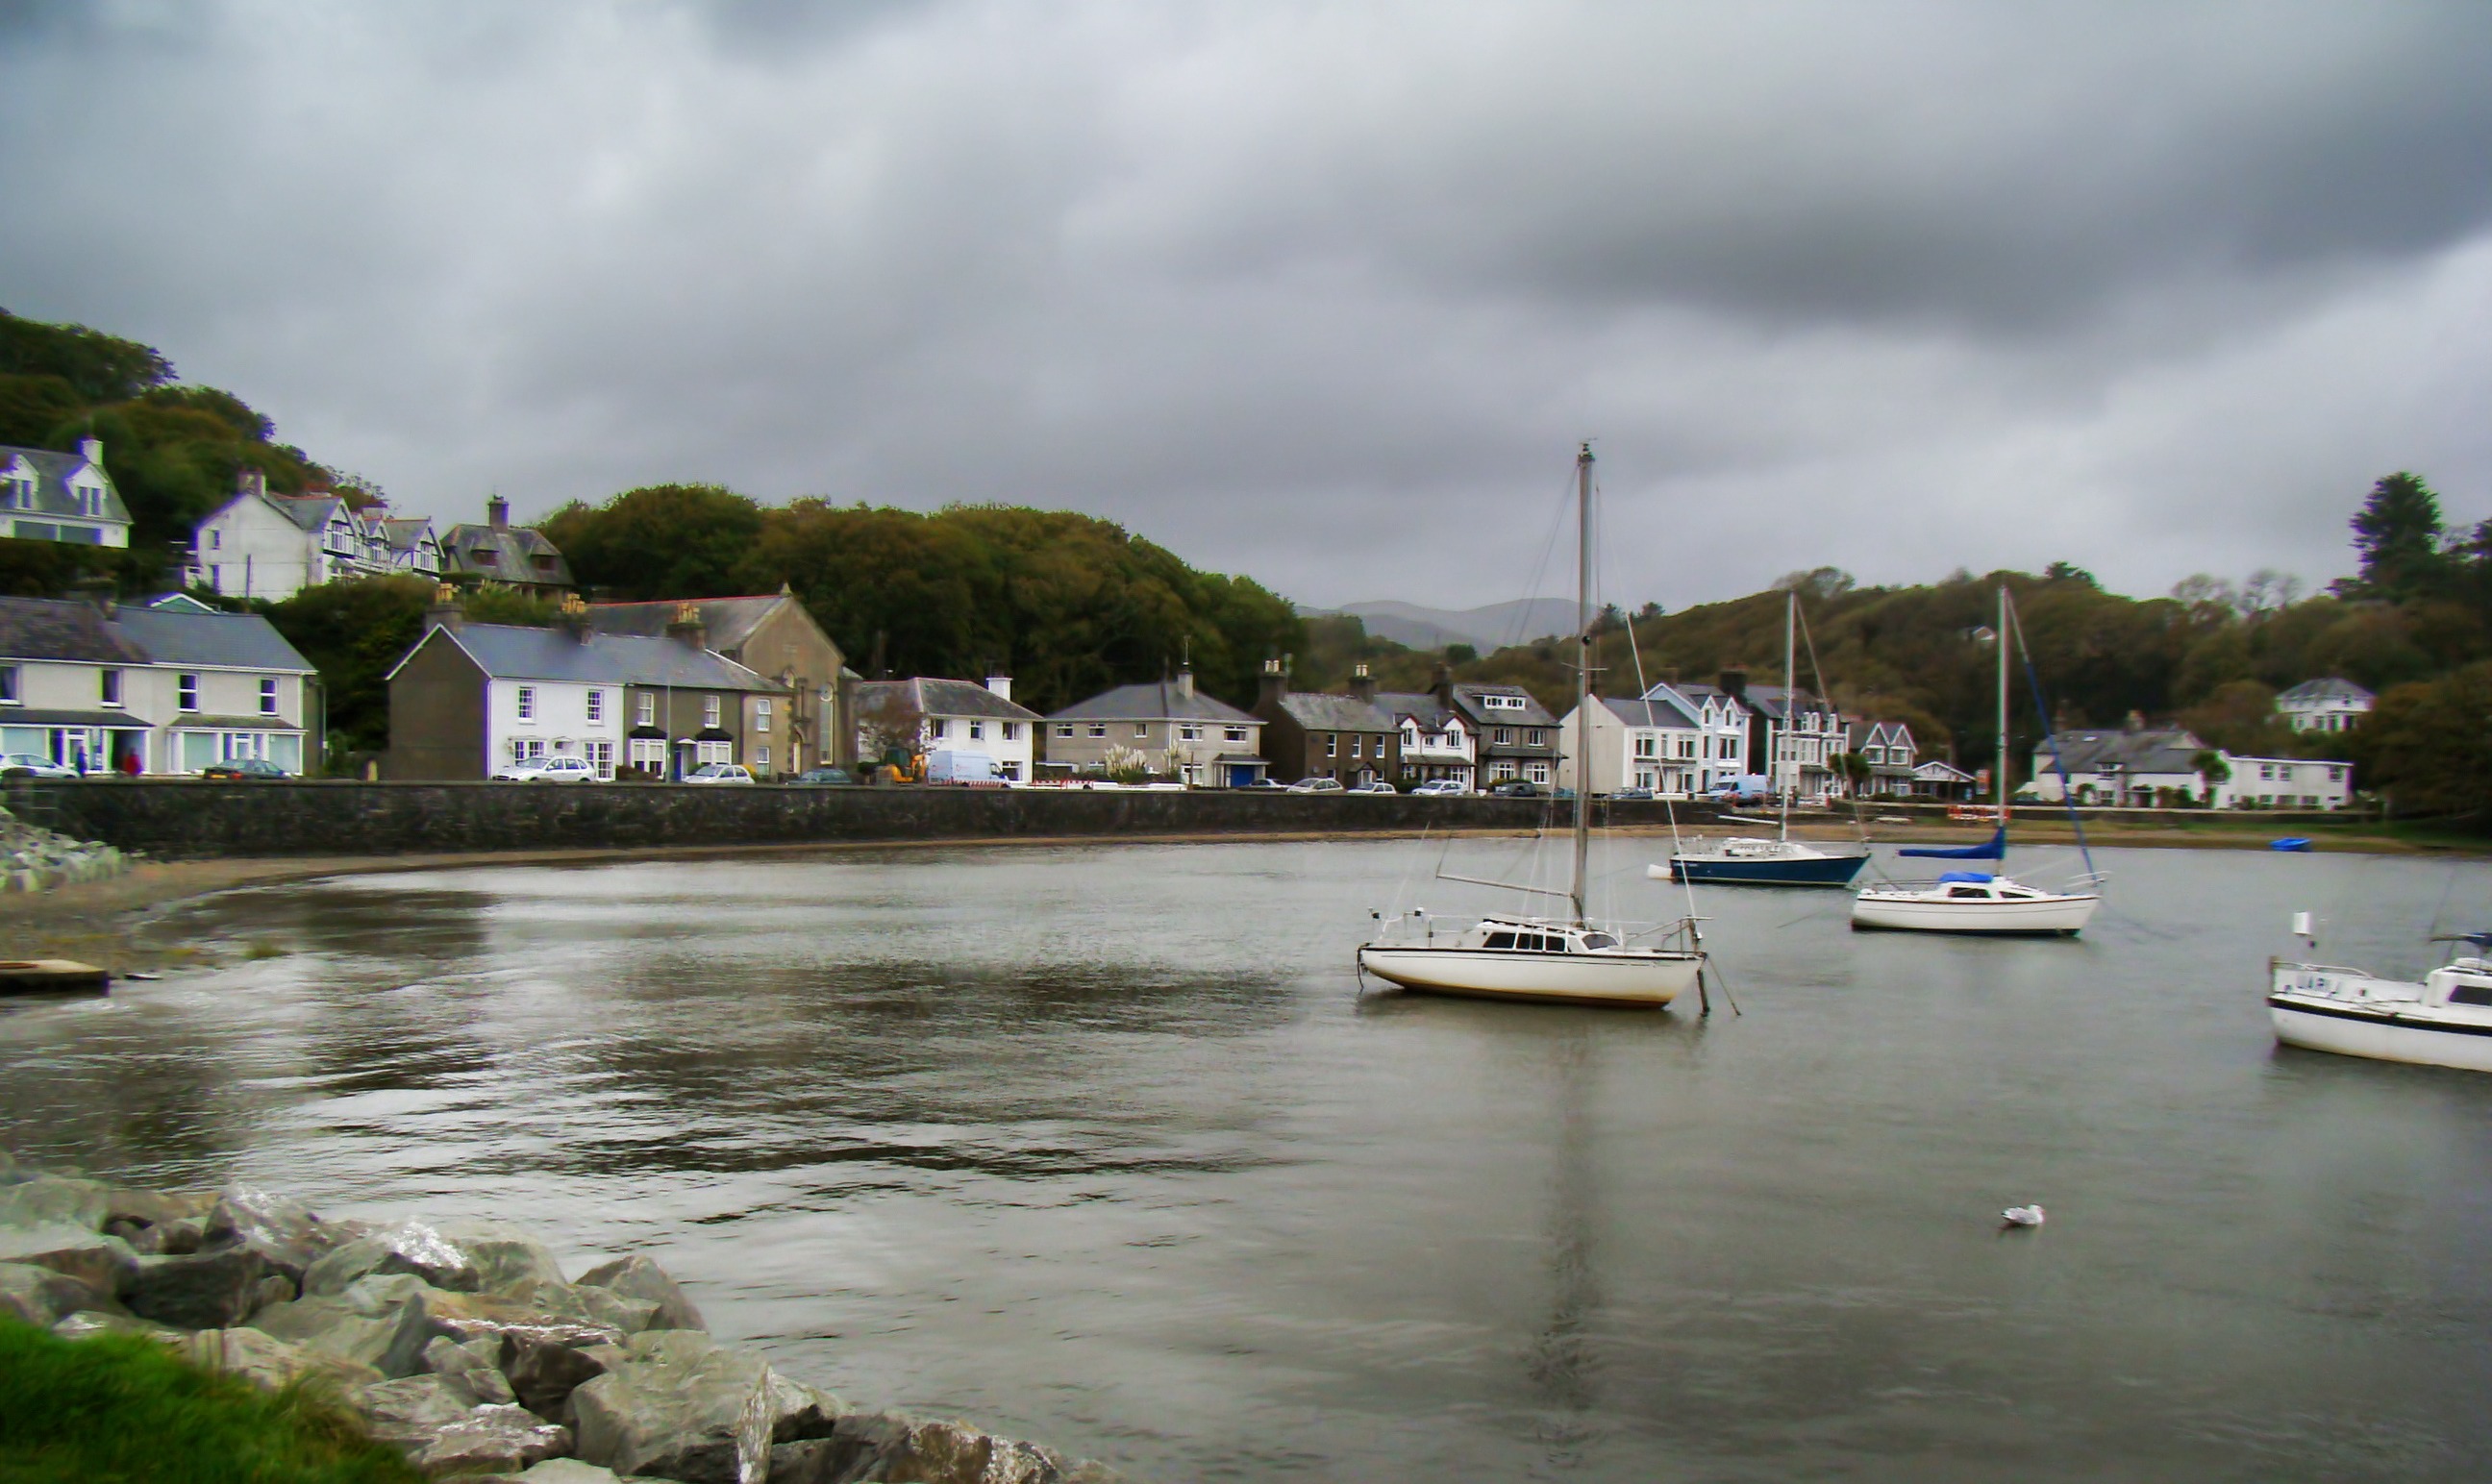
sea, coast, water, dock, cloud, sky, boat, river, vehicle, calm, bay, harbor, marina, waterway, boating, boats, channel